Philip Salyer

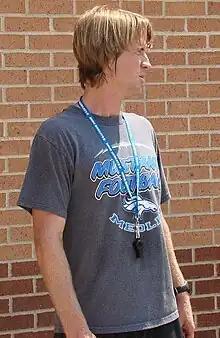
Salyer in 2012

Philip Preston Jr. Salyer (born October 30, 1981) is an American soccer player who played as a midfielder or left-back for Werder Bremen II in the Regionalliga Nord and for F.C. Dallas of Major League Soccer.